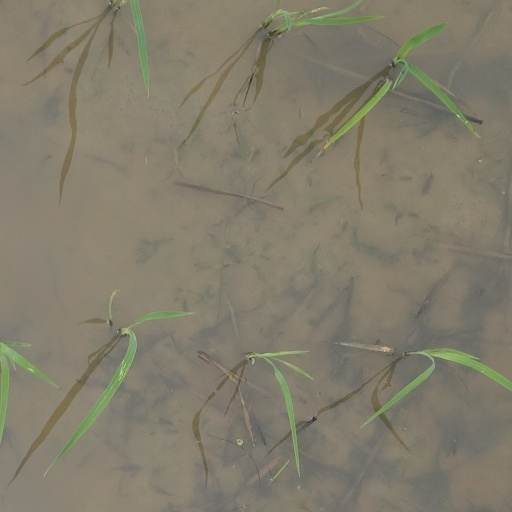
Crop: rice